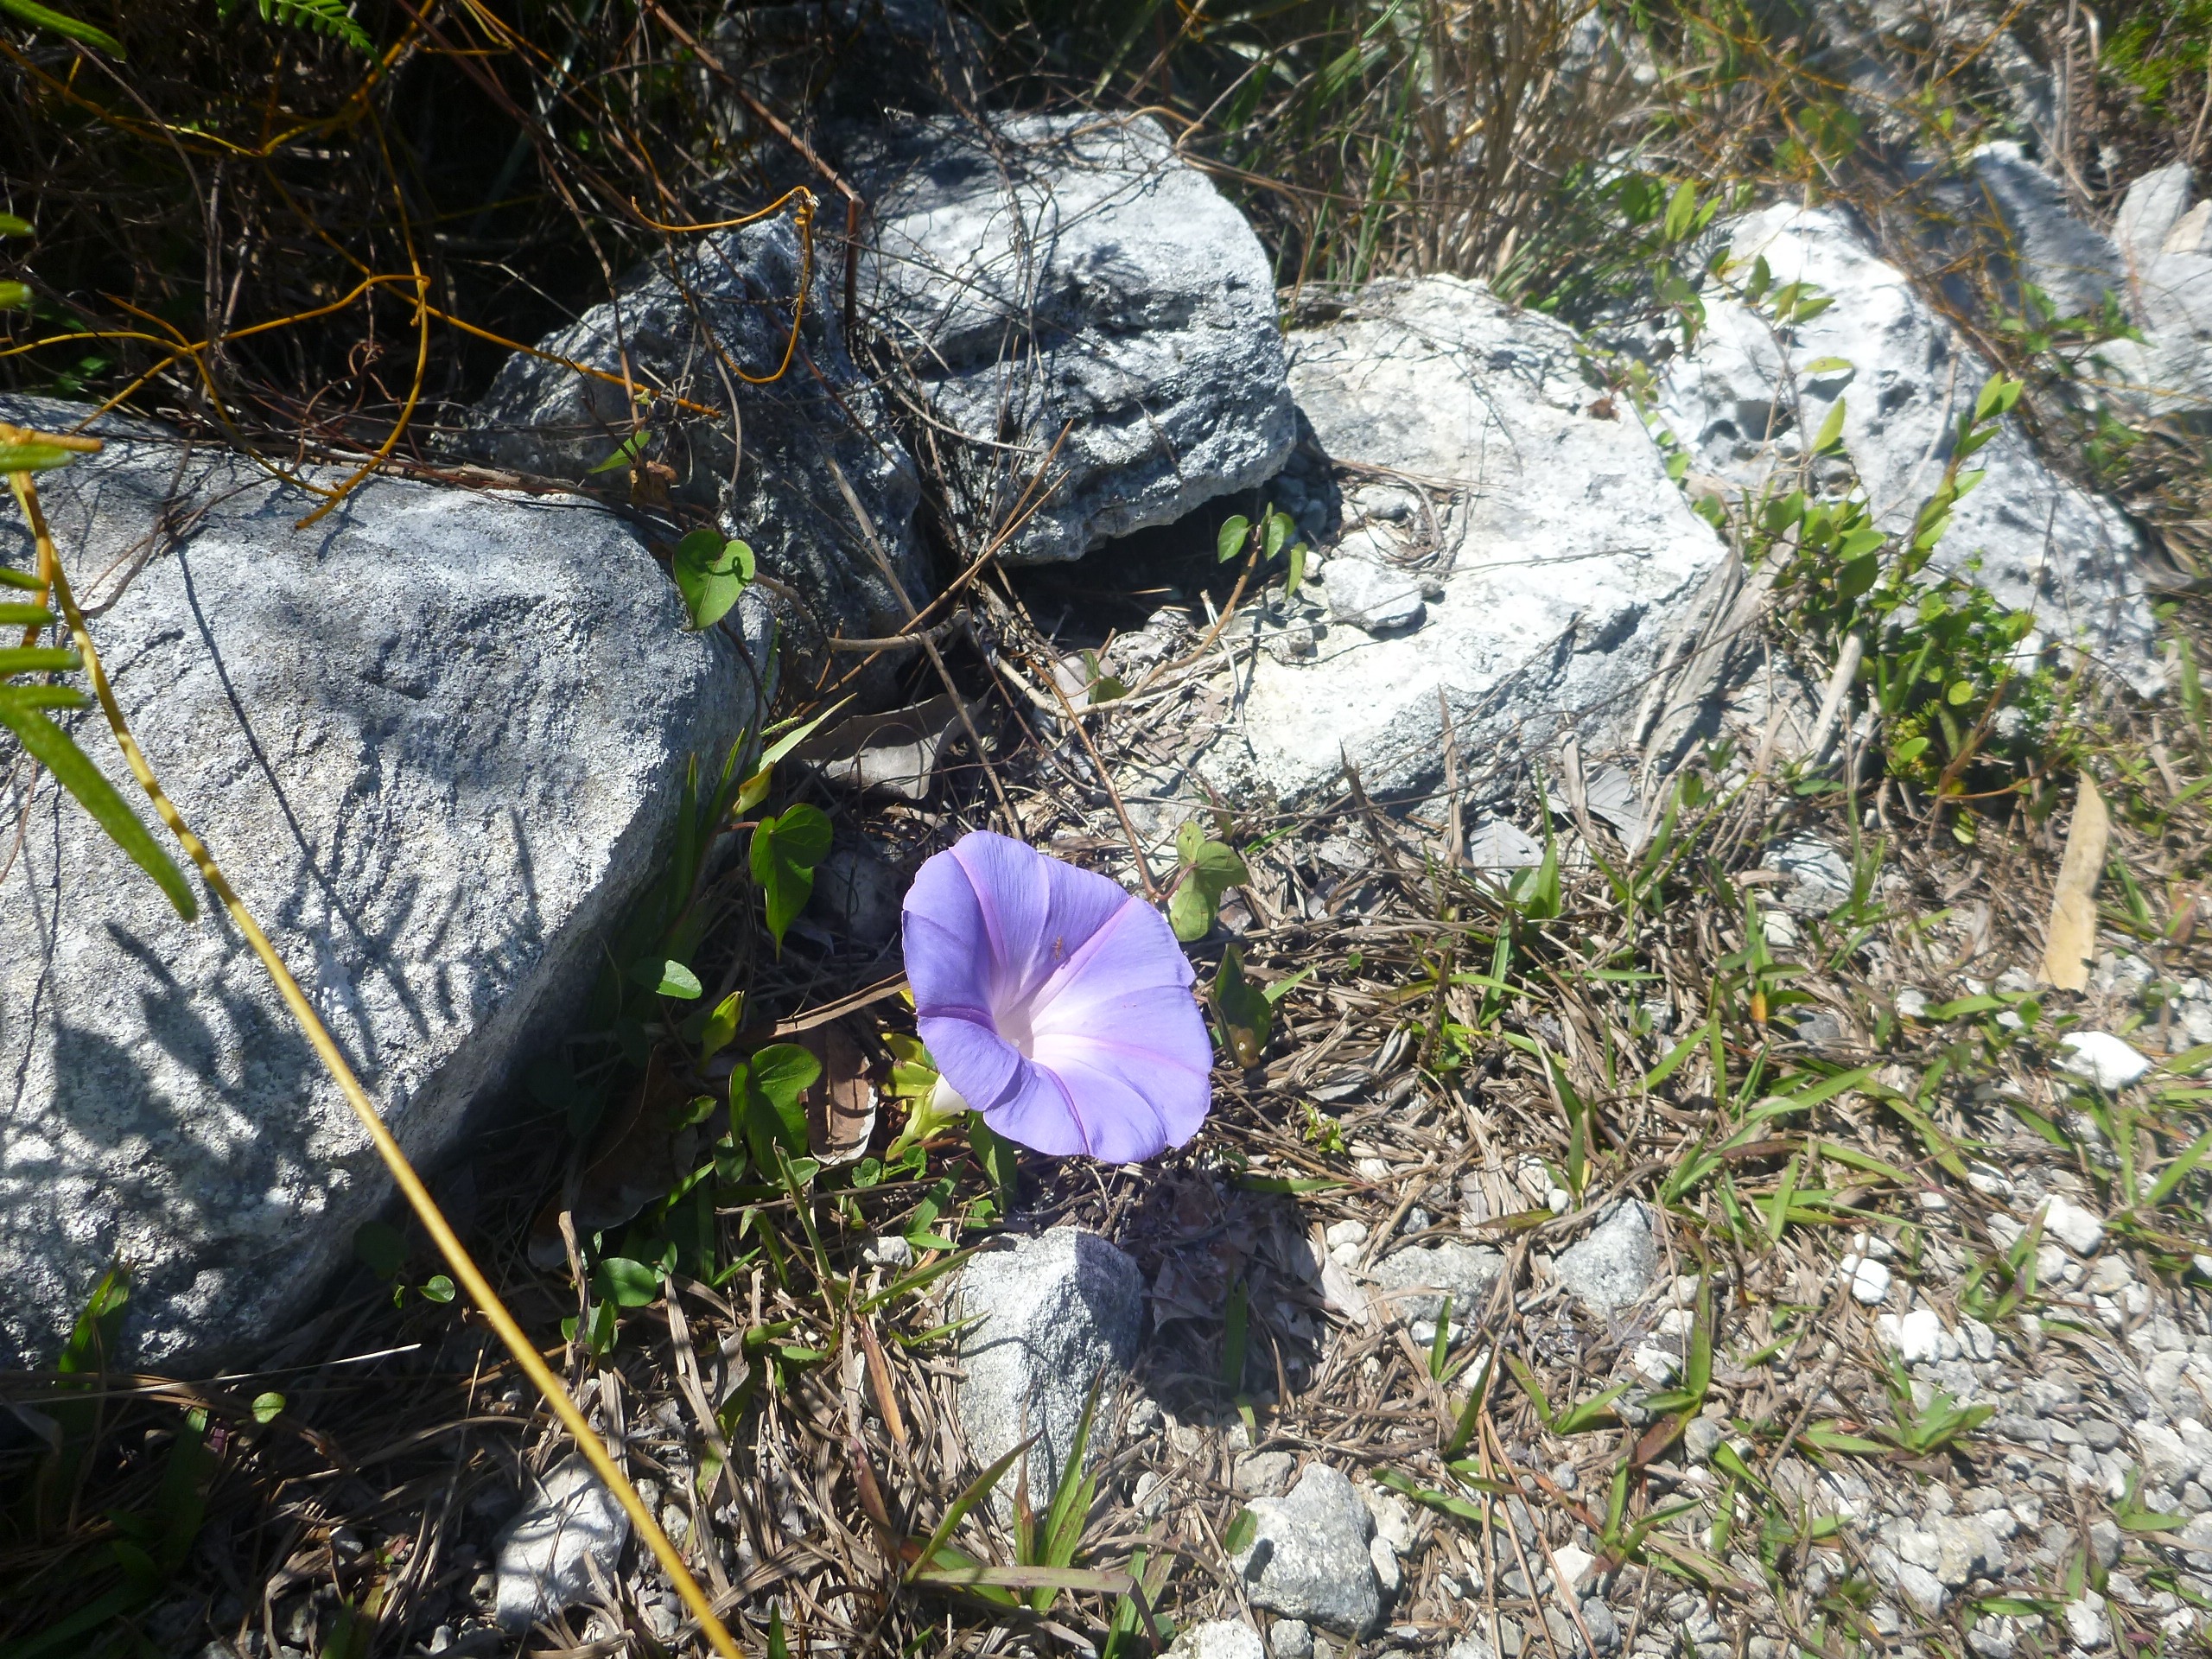
nature, outdoor, rock, wilderness, growth, plant, bunch, trail, meadow, leaf, flower, petal, bloom, stone, floral, aroma, environment, foliage, bouquet, decoration, spring, scenic, fresh, romance, botany, colorful, garden, flora, season, botanical, life, freshness, wildflower, arrangement, rocks, vivid, decorative, litter, still, elegant, delicate, woodland, vibrant, bud